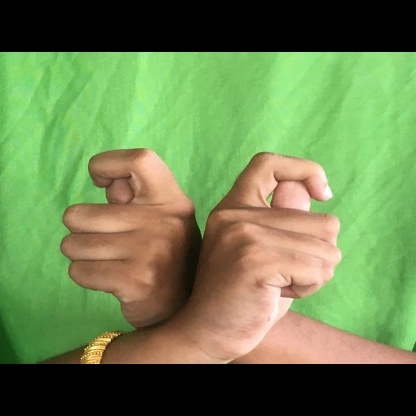
Mudra: Berunda